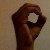
The image shows a hand gesture representing the letter 'O' in Indian Sign Language.